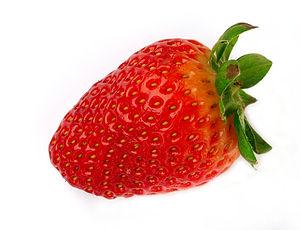
Fraise ""Fragaria""."
La fraise est un fruit rouge issu des fraisiers, espèces de plantes herbacées appartenant au genre Fragaria, dont plusieurs variétés sont cultivées.